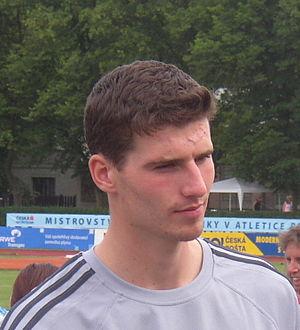
Jaroslav Bába est un athlète tchèque, spécialiste du saut en hauteur.